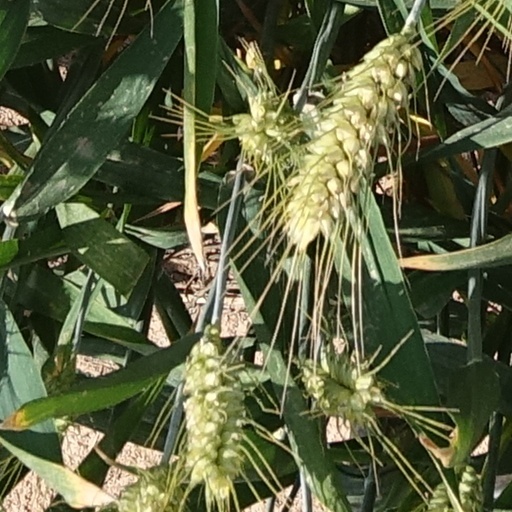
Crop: wheat